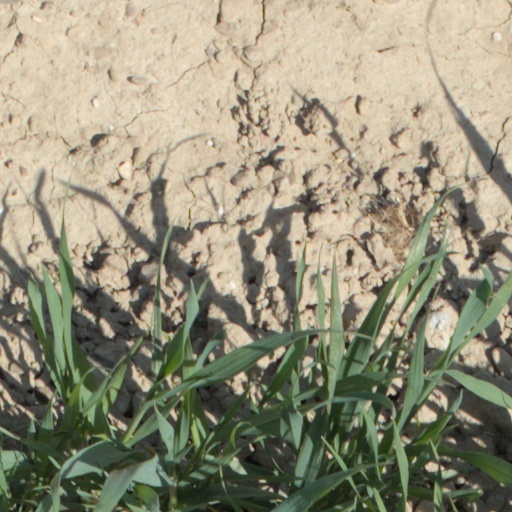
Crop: wheat